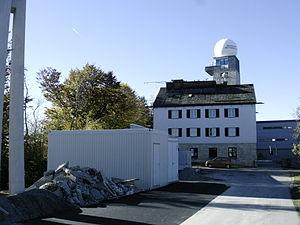
L'observatoire météorologique du haut Peissenberg est la plus ancienne station météorologique de montagne du monde. L'observatoire est situé à 977 m d'altitude, sur le haut Peissenberg, à environ 20 km de la lisière des Alpes, et environ 60 km au sud-ouest de Munich en Bavière. Il fait partie du Deutscher Wetterdienst, fait des recherches sur l'ozone, des mesures d'aérosols et de gaz traces, de la météorologie radar et effectue des observations météorologiques. Avec la station de recherches sur l'environnement du Schneefernerhaus sur la Zugspitze, il constitue la seule Globalstation du programme Global Atmosphere Watch en Allemagne. Dans le cadre de ce programme de l'Organisation météorologique mondiale dépendant de l'ONU, il y a dans le monde 24 Globalstations qui saisissent des données sur la chimie de l'atmosphère et la météorologie. Ceci permet des conclusions sur, par exemple, les changements de composition chimique de l'atmosphère, l'effet de serre, le trou dans la couche d'ozone, et les modifications climatiques qui peuvent en résulter.